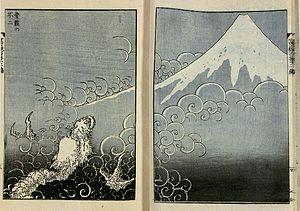
La Grande Vague de Kanagawa, plus connue sous le nom de La Vague, est une célèbre estampe japonaise du peintre japonais spécialiste de l'ukiyo-e, Hokusai, publiée en 1830 ou en 1831 pendant l'époque d'Edo.